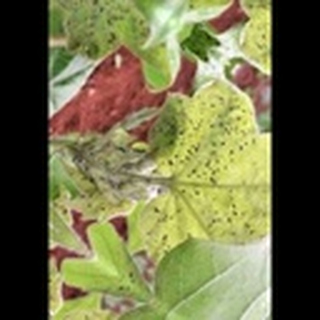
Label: cotton_aphids